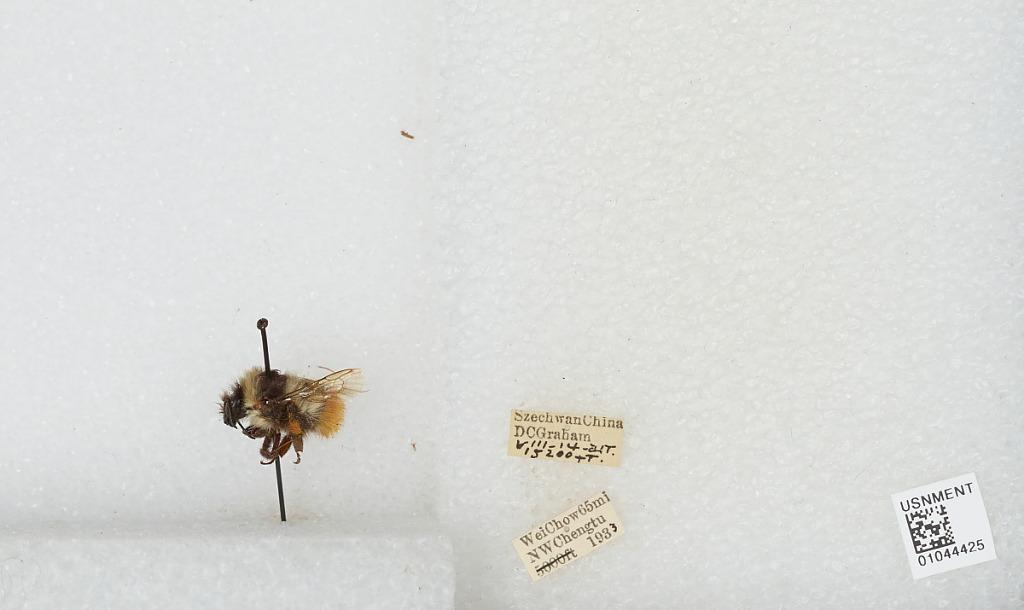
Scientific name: Bombus sp.
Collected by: D. Graham
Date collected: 1933-8-14
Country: China
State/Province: Sichuan
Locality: Wei Chow 65mi NW Chengdu